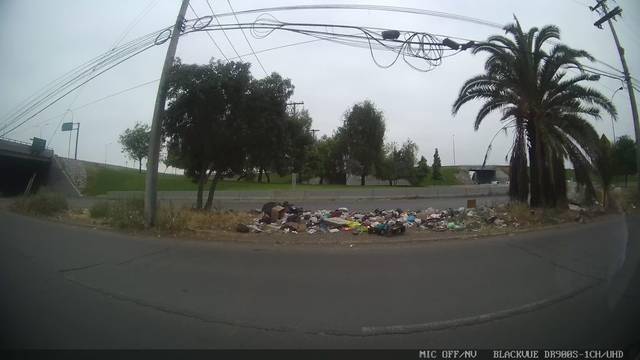
Region: Chile
Coordinates: -33.478, -70.685